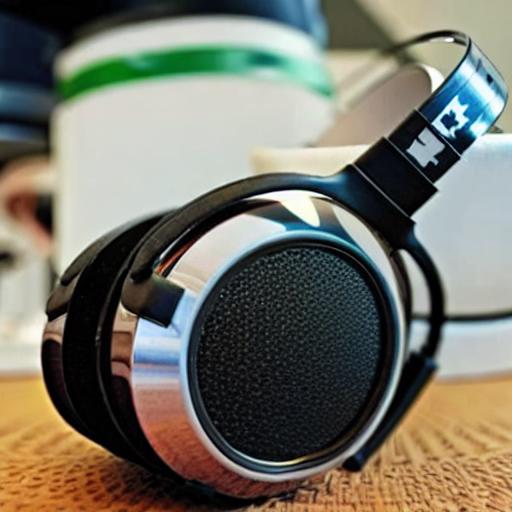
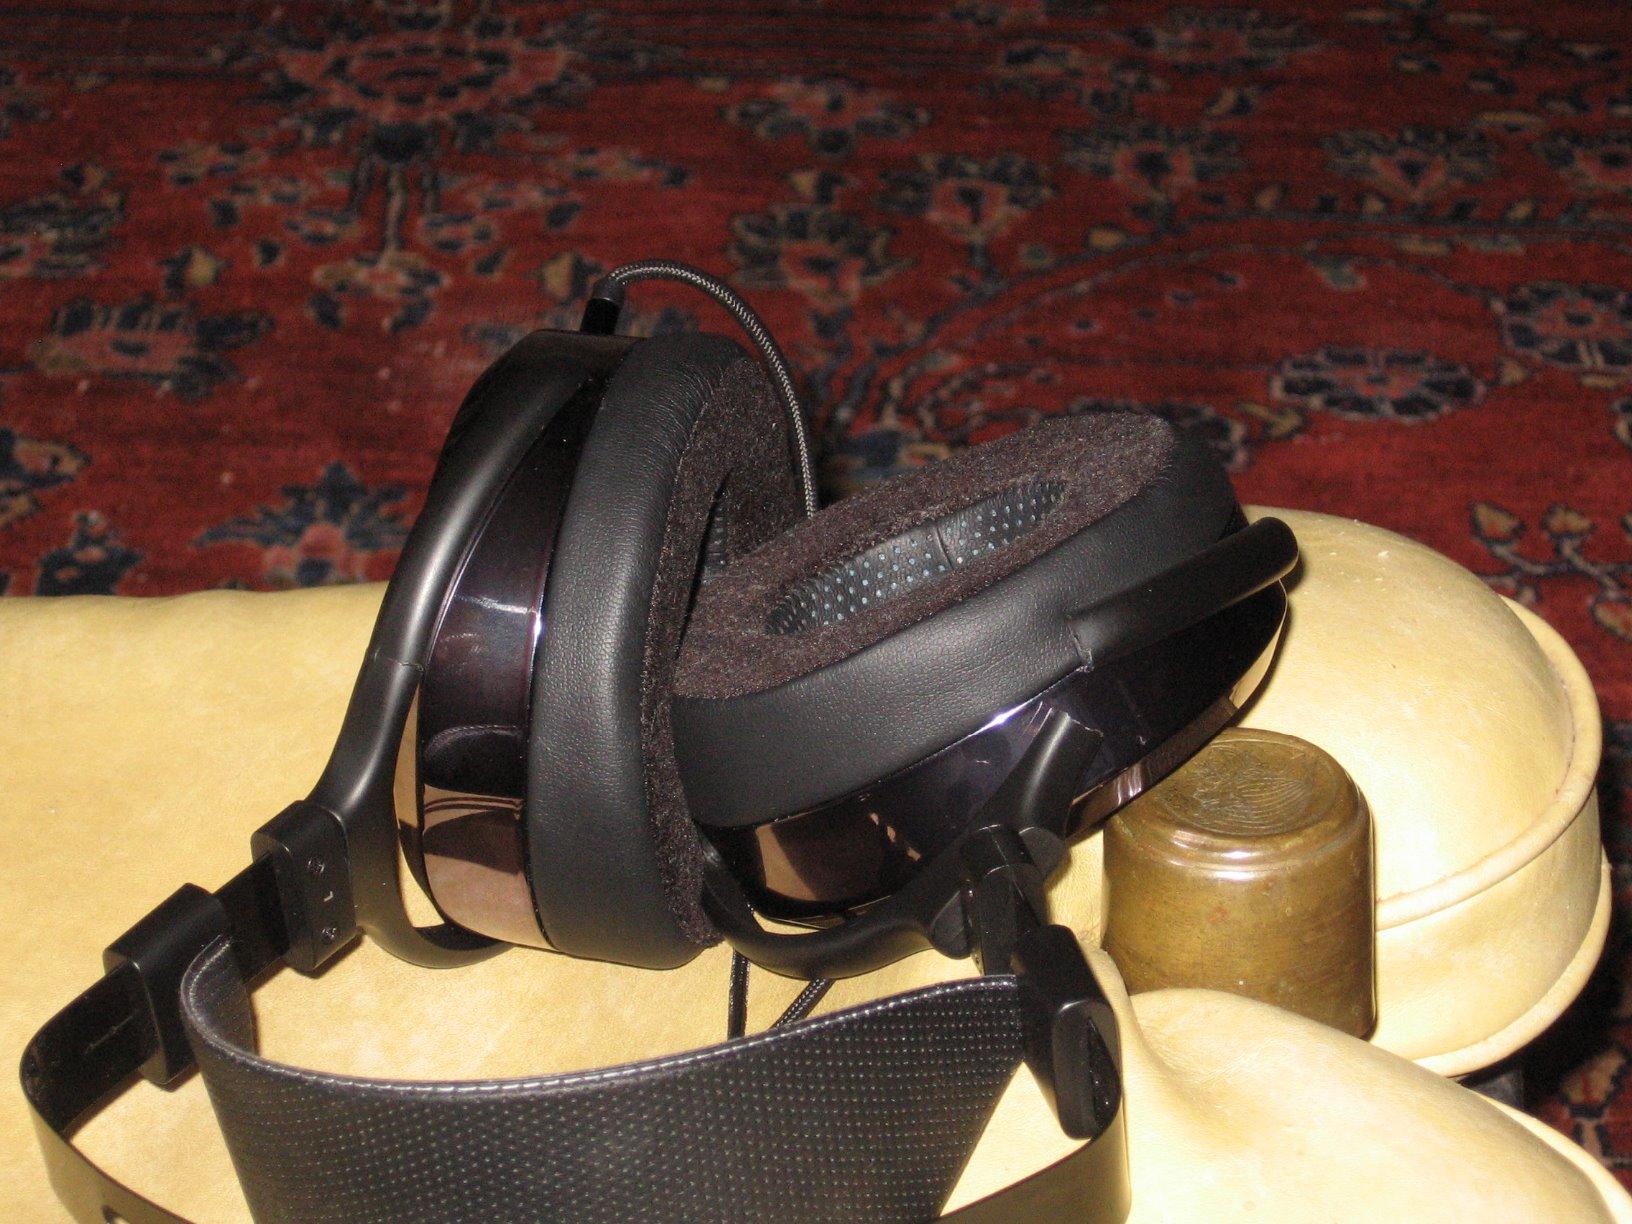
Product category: headphones
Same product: no